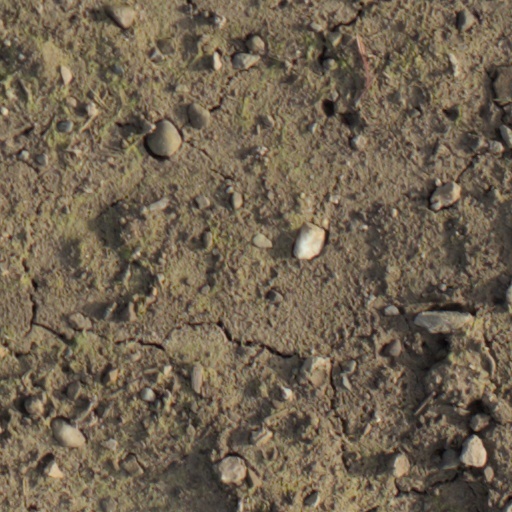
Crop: wheat